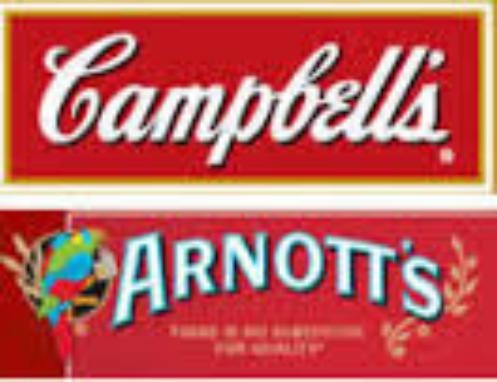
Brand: Campbells
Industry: Food